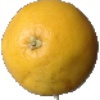
Label: Grapefruit White 1